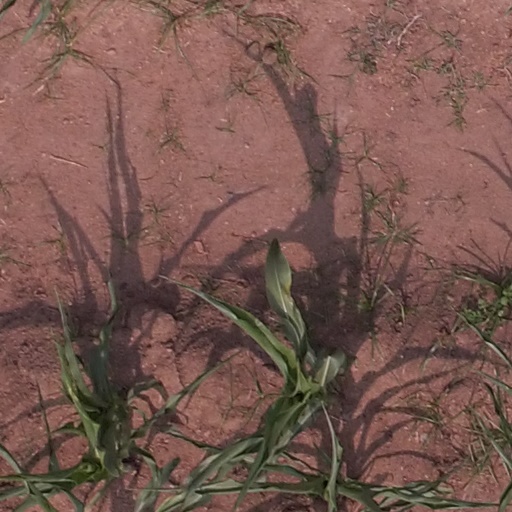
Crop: maize; corn